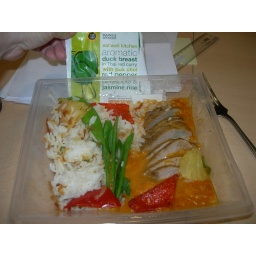
M&S aromatic duck breast in thai red curry